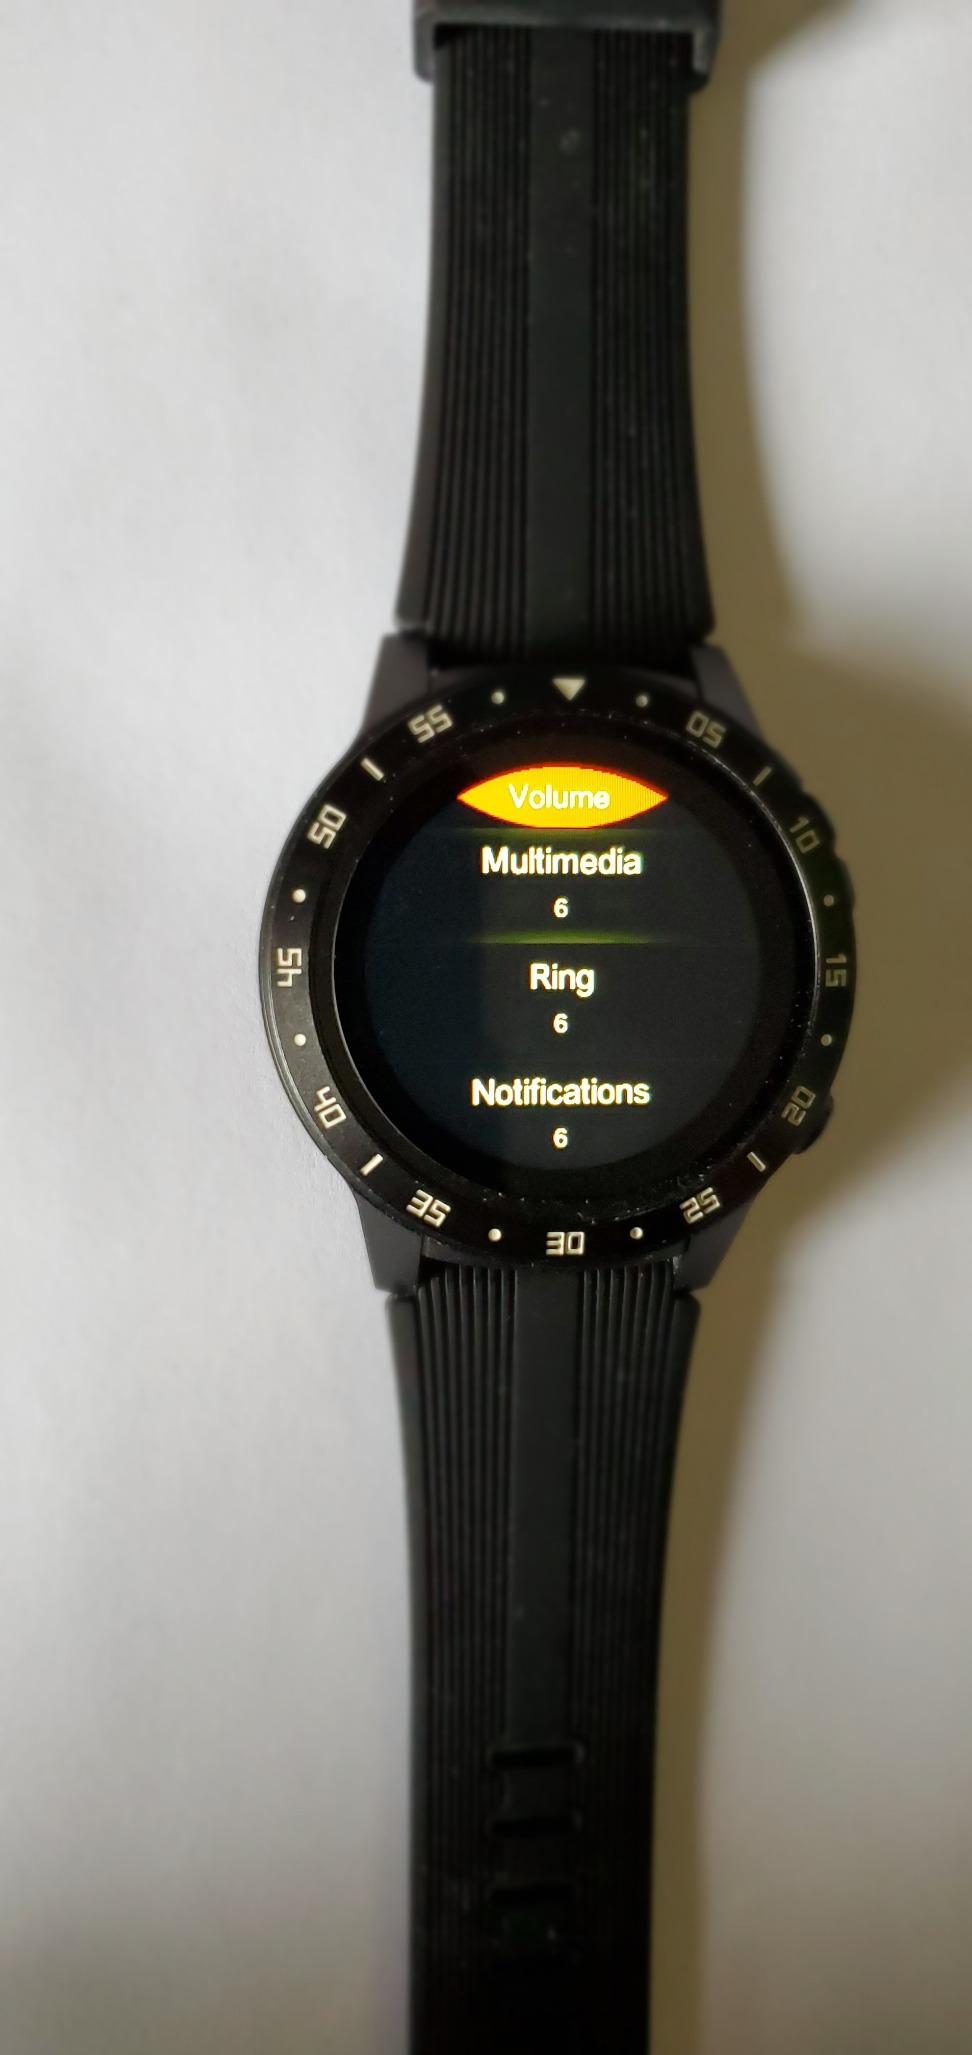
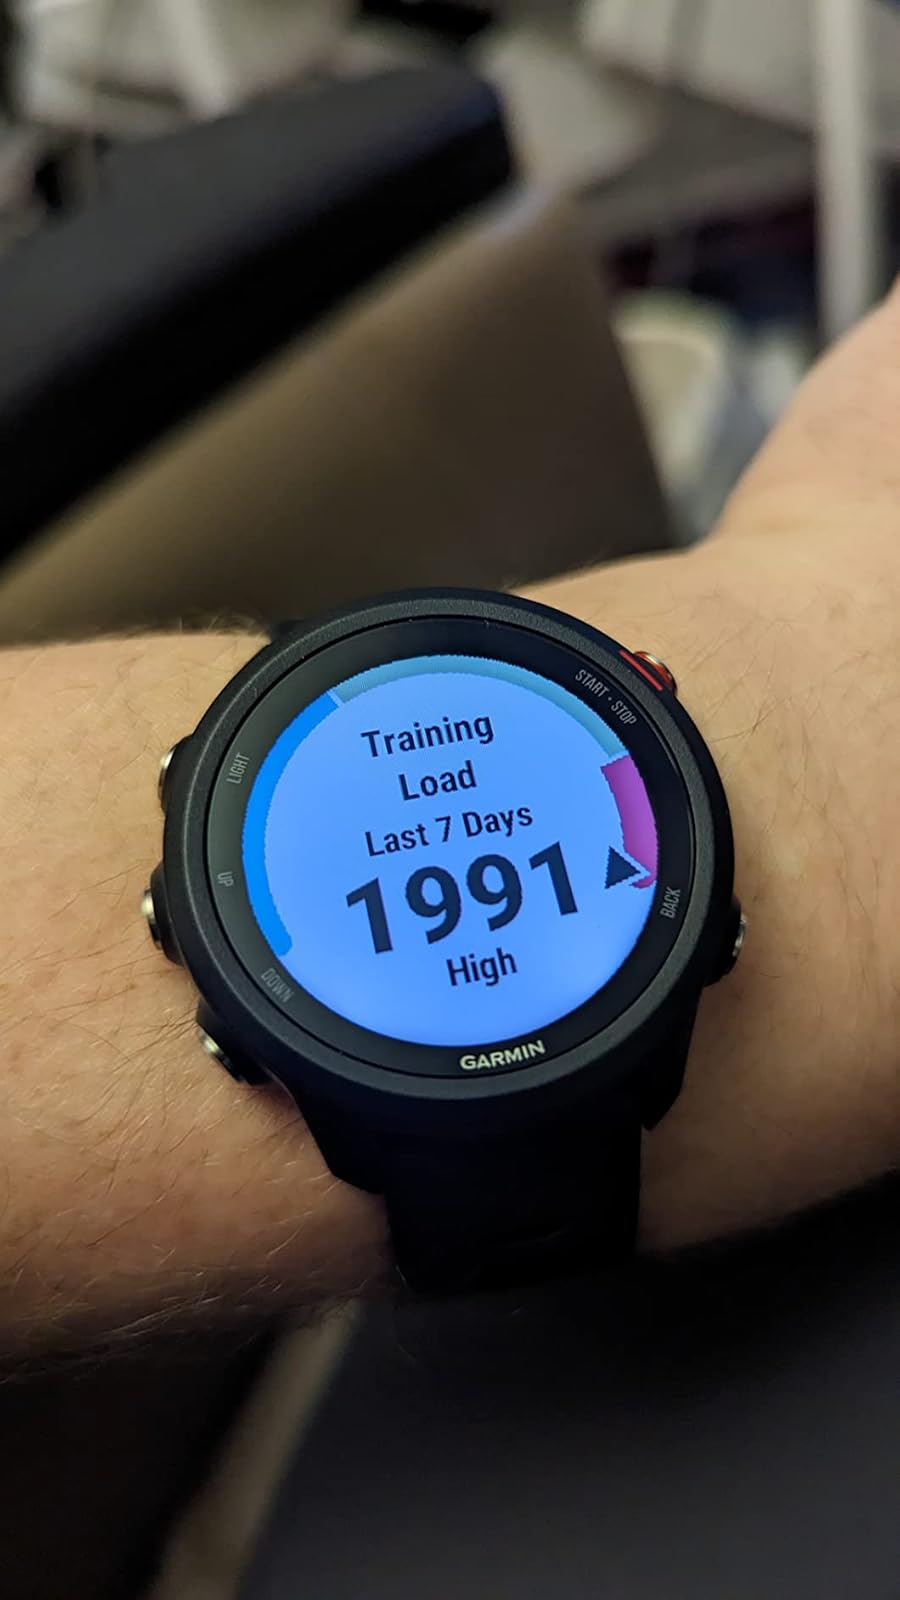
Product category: smartwatch
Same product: no